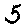
Label: 5